Describe the emotion expressed in this image:  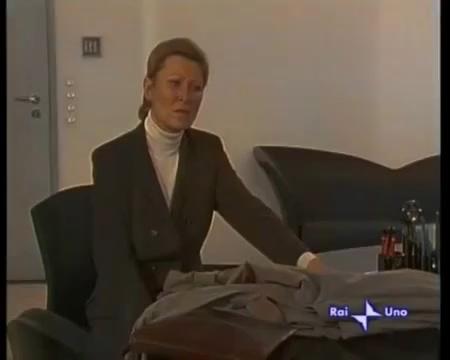
This person displays Suffering, valence and arousal with moderate intensity.